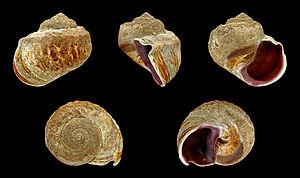
Les fruits de mer sont un nom donné aux animaux invertébrés marins comestibles. Dans l'acception la plus usuelle, il s'agit d'une grande variété d'organismes marins, à l'exception des poissons et des mammifères.